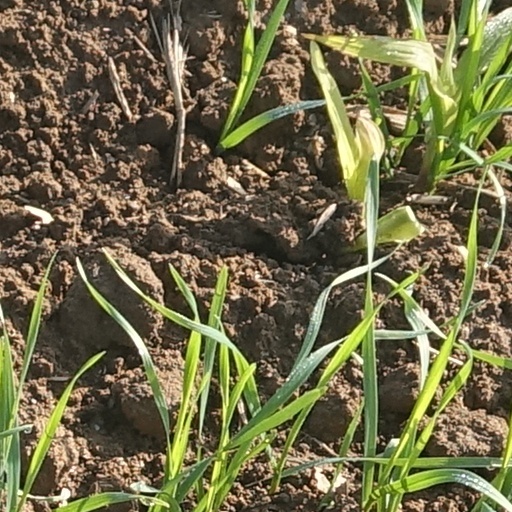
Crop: wheat